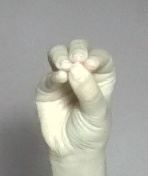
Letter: ha